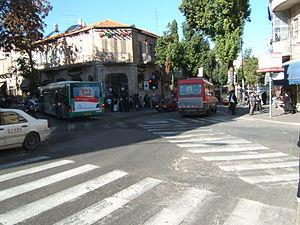
La ""place"" du Shabat (il s'agit en réalité d'un simple carrefour), se trouve entre les quartiers de Méa Shéarim et Geula, à l'intersection des rues Méa Shéarim (à l'est, à droite sur la photo), Strauss et Yeshaayahu (au sud, derrière), Malkhei Yisrael (à l'ouest, à gauche) et Yekhezkel (au nord, en face). Sur le bâtiment à l'angle opposé, on voit une enseigne multicolore ""קידישיק"" (kidishik ou kidichic). Il s'agit d'une chaine de magasins spécialisée dans les vêtements d'enfants à la mode des religieux orthodoxes. עברית: כיכר השבת"
Gueoulah est un quartier du centre de Jérusalem, en Israël, peuplé surtout de Juifs Haredim. Il touche les quartiers de Mekor Baruch à l'ouest, celui de Bukharim au nord, de Meah Shearim à l'est et le centre-ville de Jérusalem au sud.